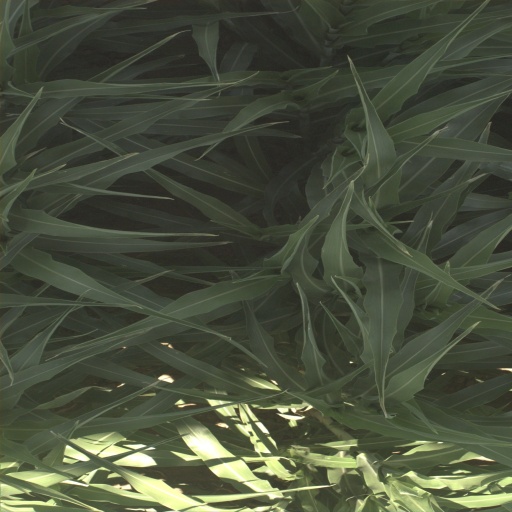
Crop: sorghum